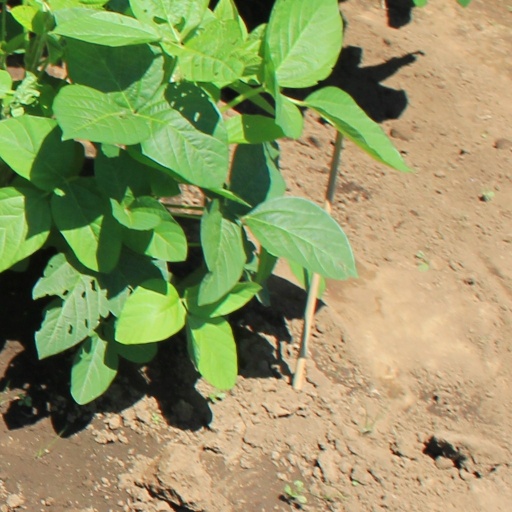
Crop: soybean